Royal Victoria Patriotic Building

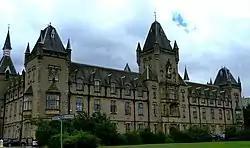
The Royal Victoria Patriotic Building, Wandsworth, was built in 1859 as an "asylum" for girls orphaned in the Crimean War.

The Royal Victoria Patriotic Building is a large Victorian building in a Gothic Revival style combining Scottish Baronial and French Châteauesque. It is located off Trinity Road in Wandsworth, London. It was built in 1859 as the Royal Victoria Patriotic School, by popular subscription as an asylum for girls orphaned during the Crimean War. It is a Grade II* Listed Building designed by the architect Major Rohde Hawkins.